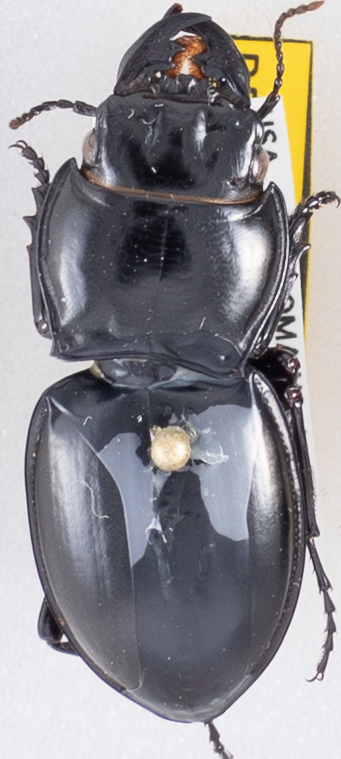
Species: Pasimachus californicus
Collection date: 2018-08-22
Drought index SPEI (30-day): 0.454
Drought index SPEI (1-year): -1.01
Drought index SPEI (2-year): -0.54